Virginie Déjazet

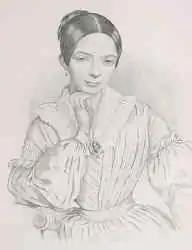
Virginie Déjazet by Ludwig Richter

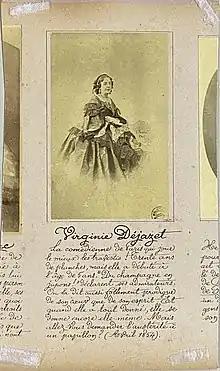

Pauline Virginie Déjazet (30 August 17981 December 1875) was a French actress, famous soubrette, and a well-known travesti performer.